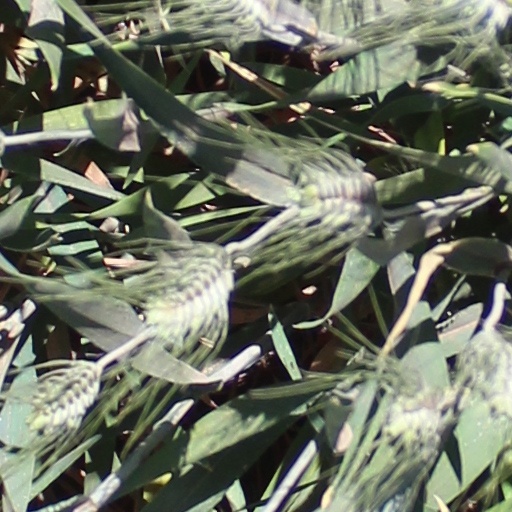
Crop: wheat